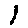
Label: 1